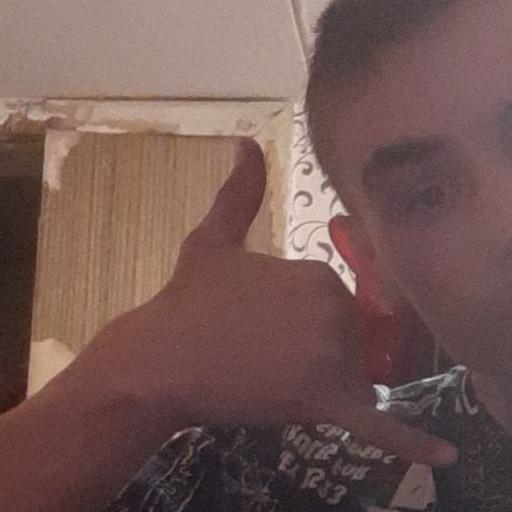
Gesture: call